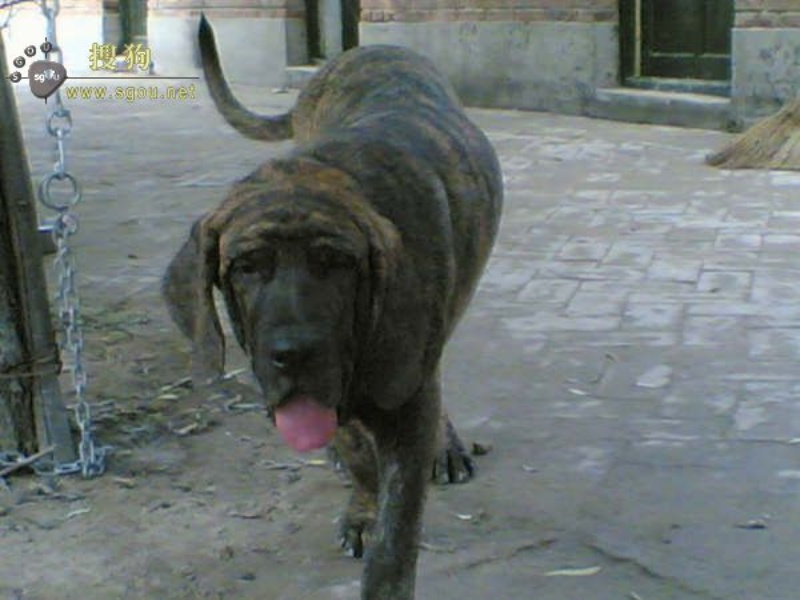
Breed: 220-n000032-Fila_Braziliero